Daniel Richard

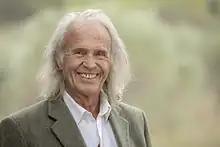
Richard in 2019

Born in Bagnols-sur-Cèze on 19 April 1944, Richard's mother died when he was three years old. The grandson of a polytechnician, he attended the École nationale de l'aviation civile from 1964 to 1966 and earned a degree in engineering.